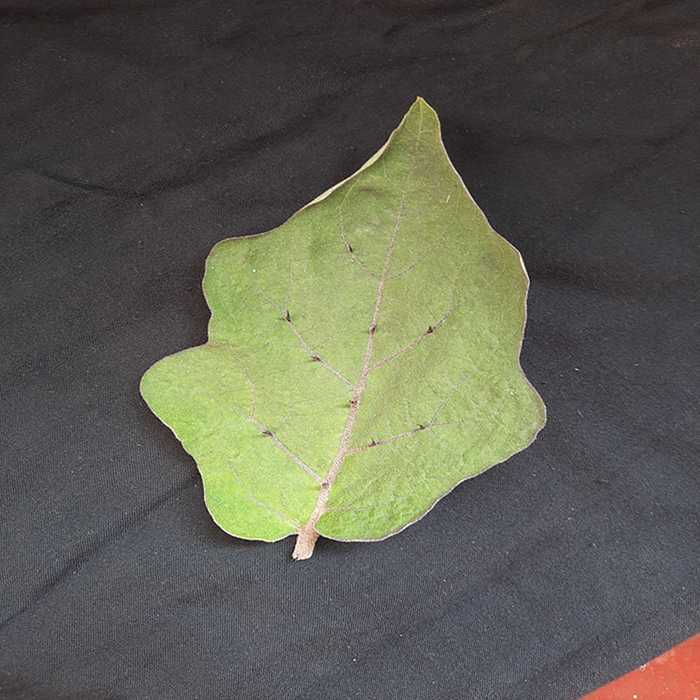
Plant: Eggplant
Label: Eggplant fresh leaf